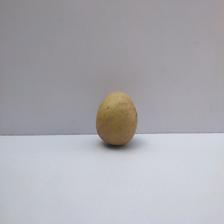
Size: Small